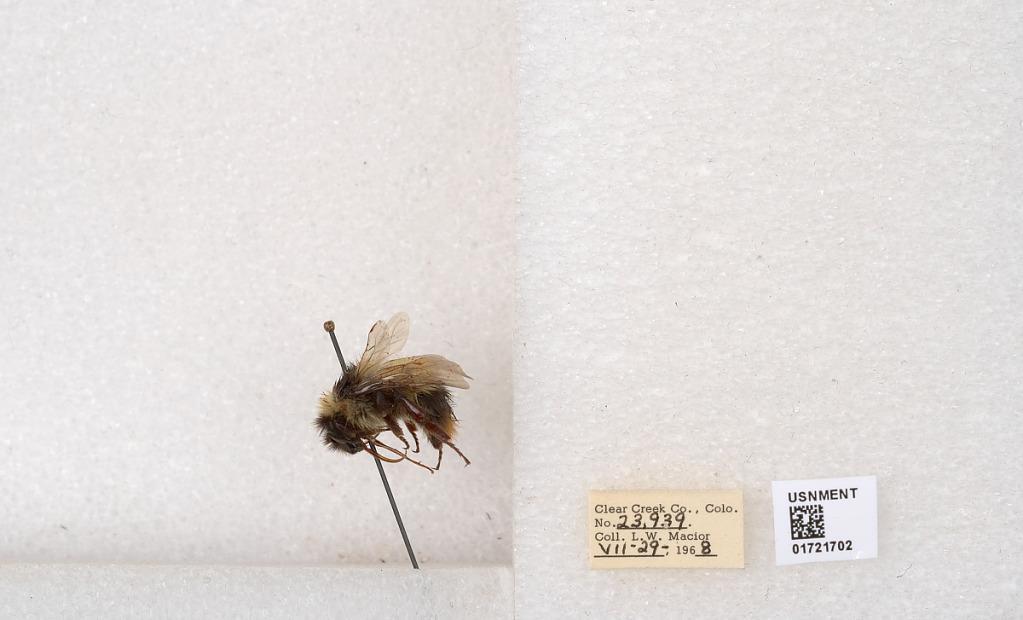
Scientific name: Bombus kirbyellus
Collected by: L. Macior
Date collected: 1968-7-29
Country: United States
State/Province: Colorado
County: Clear Creek
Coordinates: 39.6891, -105.644